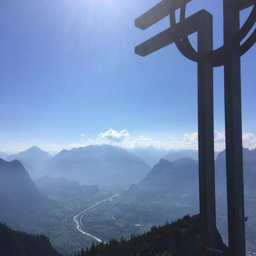
Triesenberg